Strasbourg–Wörth railway

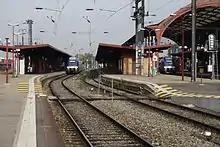
View of the western railway tracks from Strasbourg station

"Strasbourg" station has existed since 1883 and replaced its predecessor, which was located at the "Place des halles" and was a terminal station. As the terminus of the line from Paris and as the starting point of the lines to Appenweier, Basel and Saint-Dié, it is an important railway junction in Alsace. Its two-storey entrance building made of Buntsandstein is designated as a "Monument historique". It was upgraded during its integration into the French TGV network in 2006 and 2007.